Joaquín Manglano y Cucaló de Montull

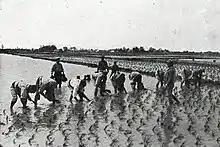
Sueca paddy fields, 1919

Manglano accumulated a number of aristocratic titles. In 1916 he was awarded a long defunct honor of 15. , the name alternatively applied to him by contemporary press and by present-day scholars alike. Following death of his father, in 1949 Manglano was confirmed as 2. and 18. . In 1950 the regime conferred upon him Grandeza de España. In 1953 he inherited the title and became the 6. , in 1956 the 2. and in 1962 the 13. Baron of Alcahalí. By the end of his life Manglano ceded some of the titles to his offspring, in one case re-acquiring it as he outlived his son.